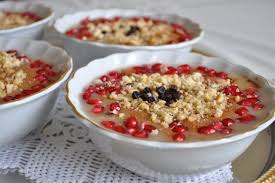
Yemek: asure